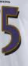
Number: 5